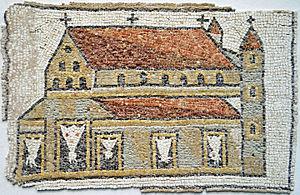
Orient méditerranéen de l'Empire romain - Basilique à tours (5ème siècle après J.-C.)
Le musée du Louvre est un musée situé à Paris, en France.